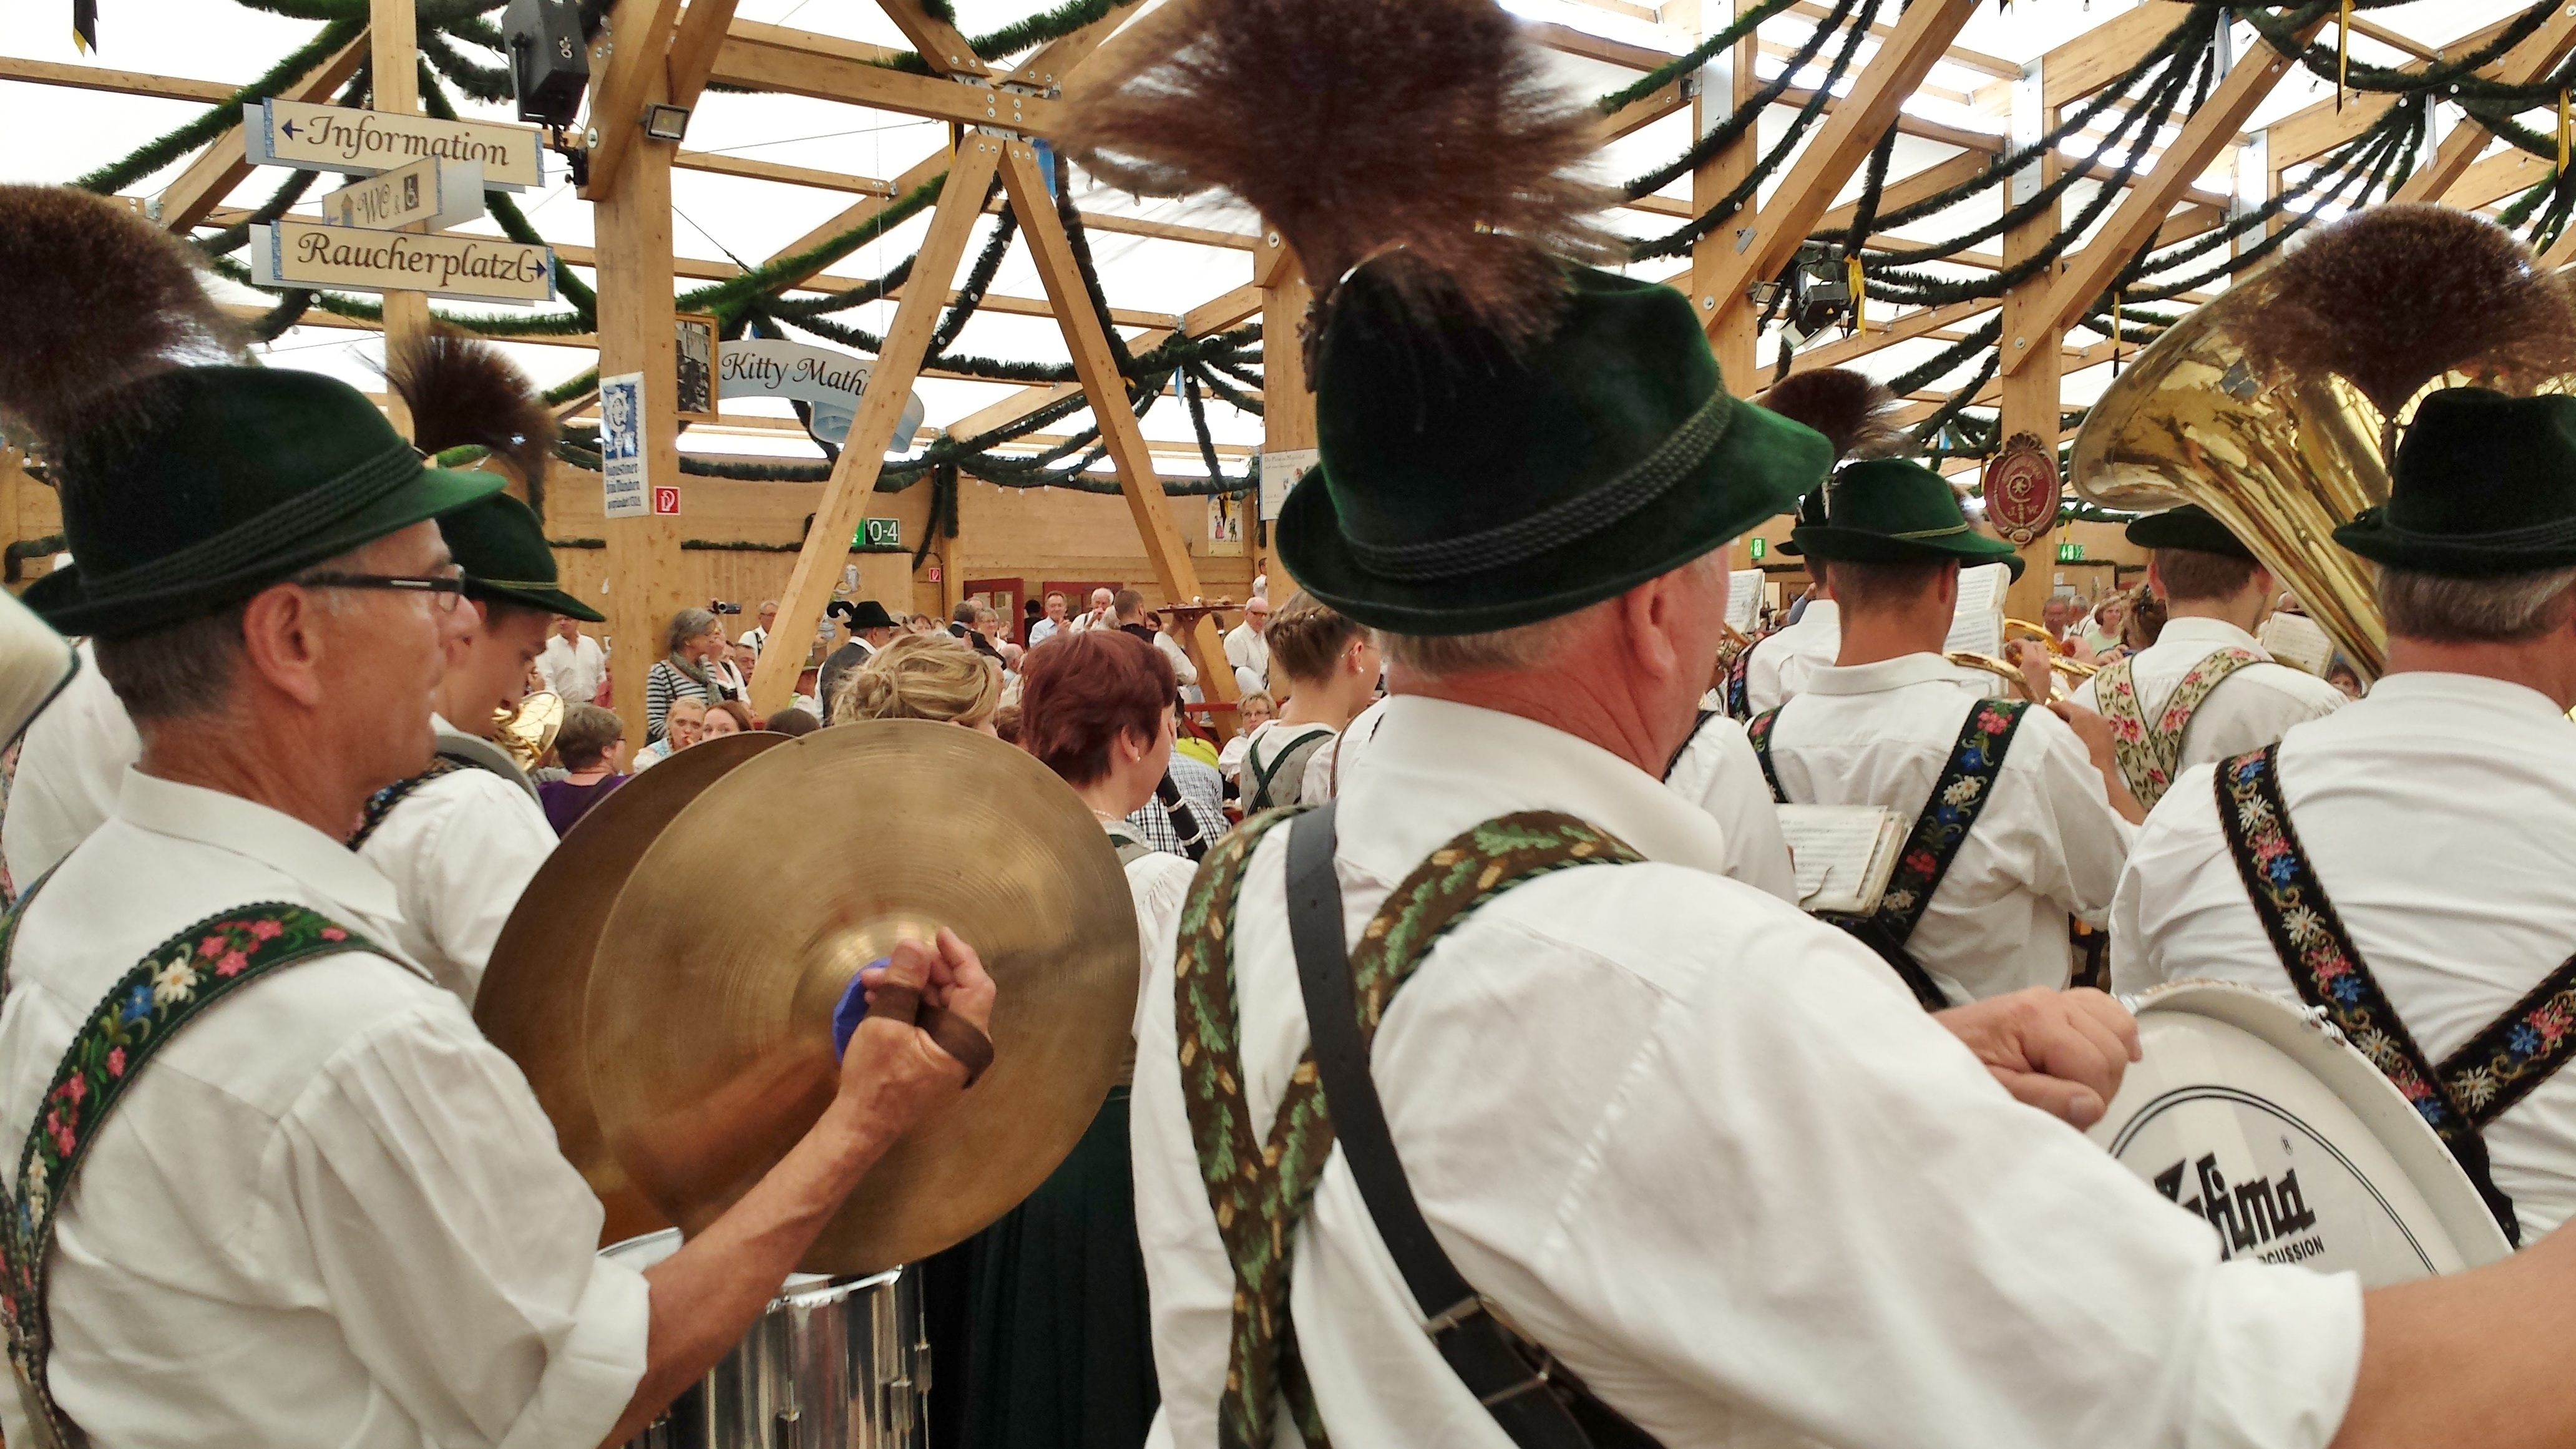
person, people, crowd, military, army, festival, tradition, munich, oktoberfest, bavarian, marquee, brass band